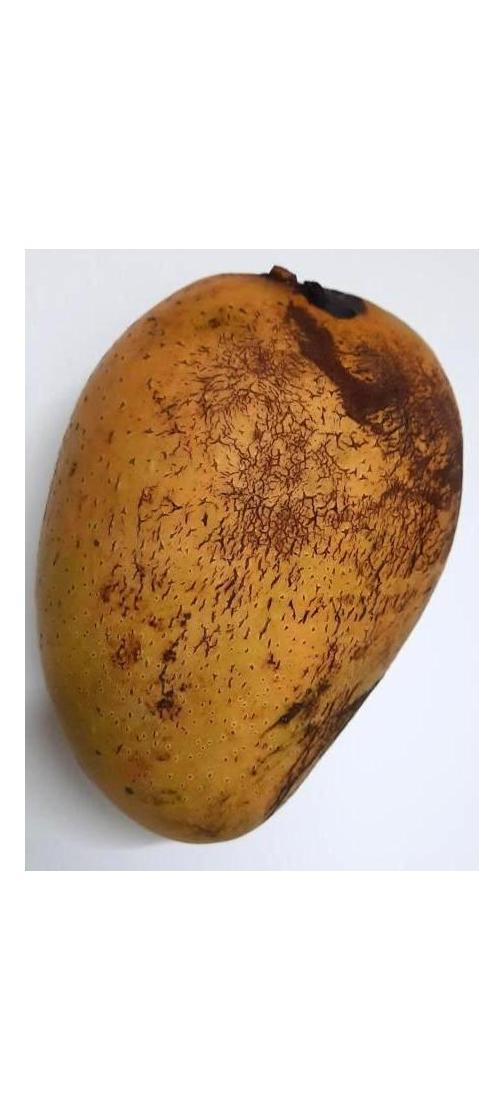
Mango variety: Ashshina Classic